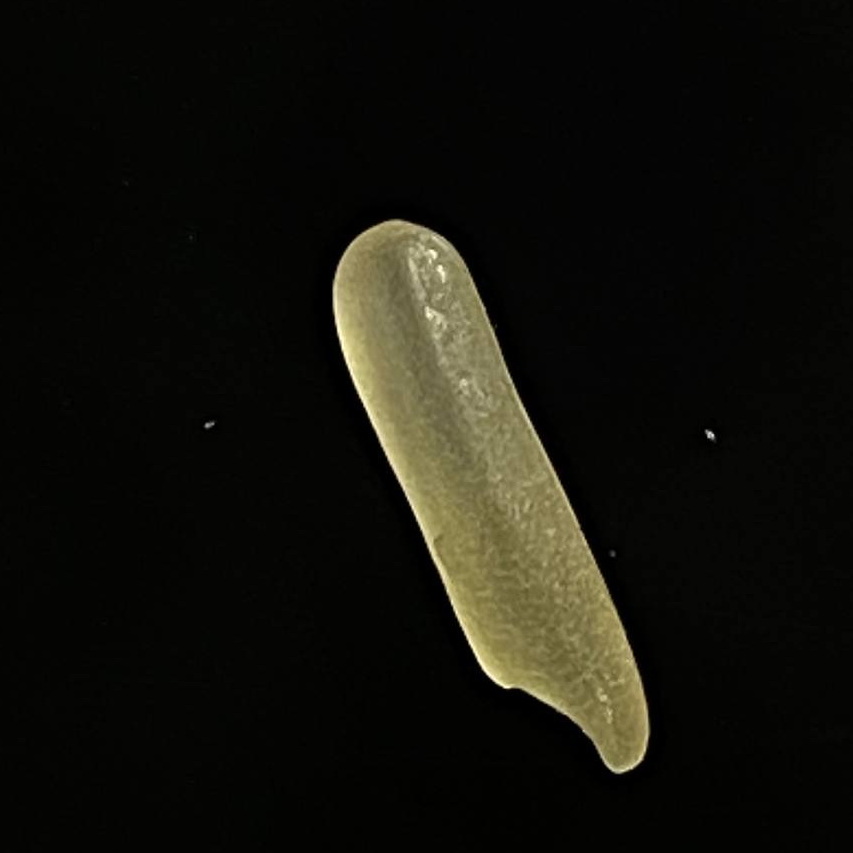
Rice variety: Bashmoti